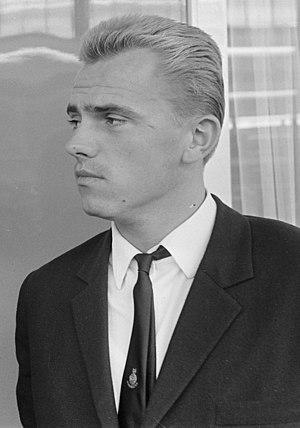
Kalman Meszoly, né le 16 juillet 1941, est un footballeur et entraîneur hongrois.